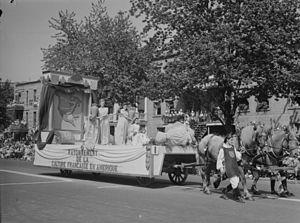
Nous voyons un char allégorique du défilé de la Saint-Jean-Baptiste à Montréal. Ce char, tiré par deux chevaux, illustre le rayonnement de la culture française en Amérique sur une carte géographique.
Le français est diffusé dans de nombreux pays de par le monde, avec des statuts différents.